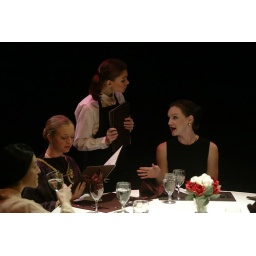
November 30, 2004, Butler theater department dress rehearsal of Top Girls in Lilly Hall theater Room 168.